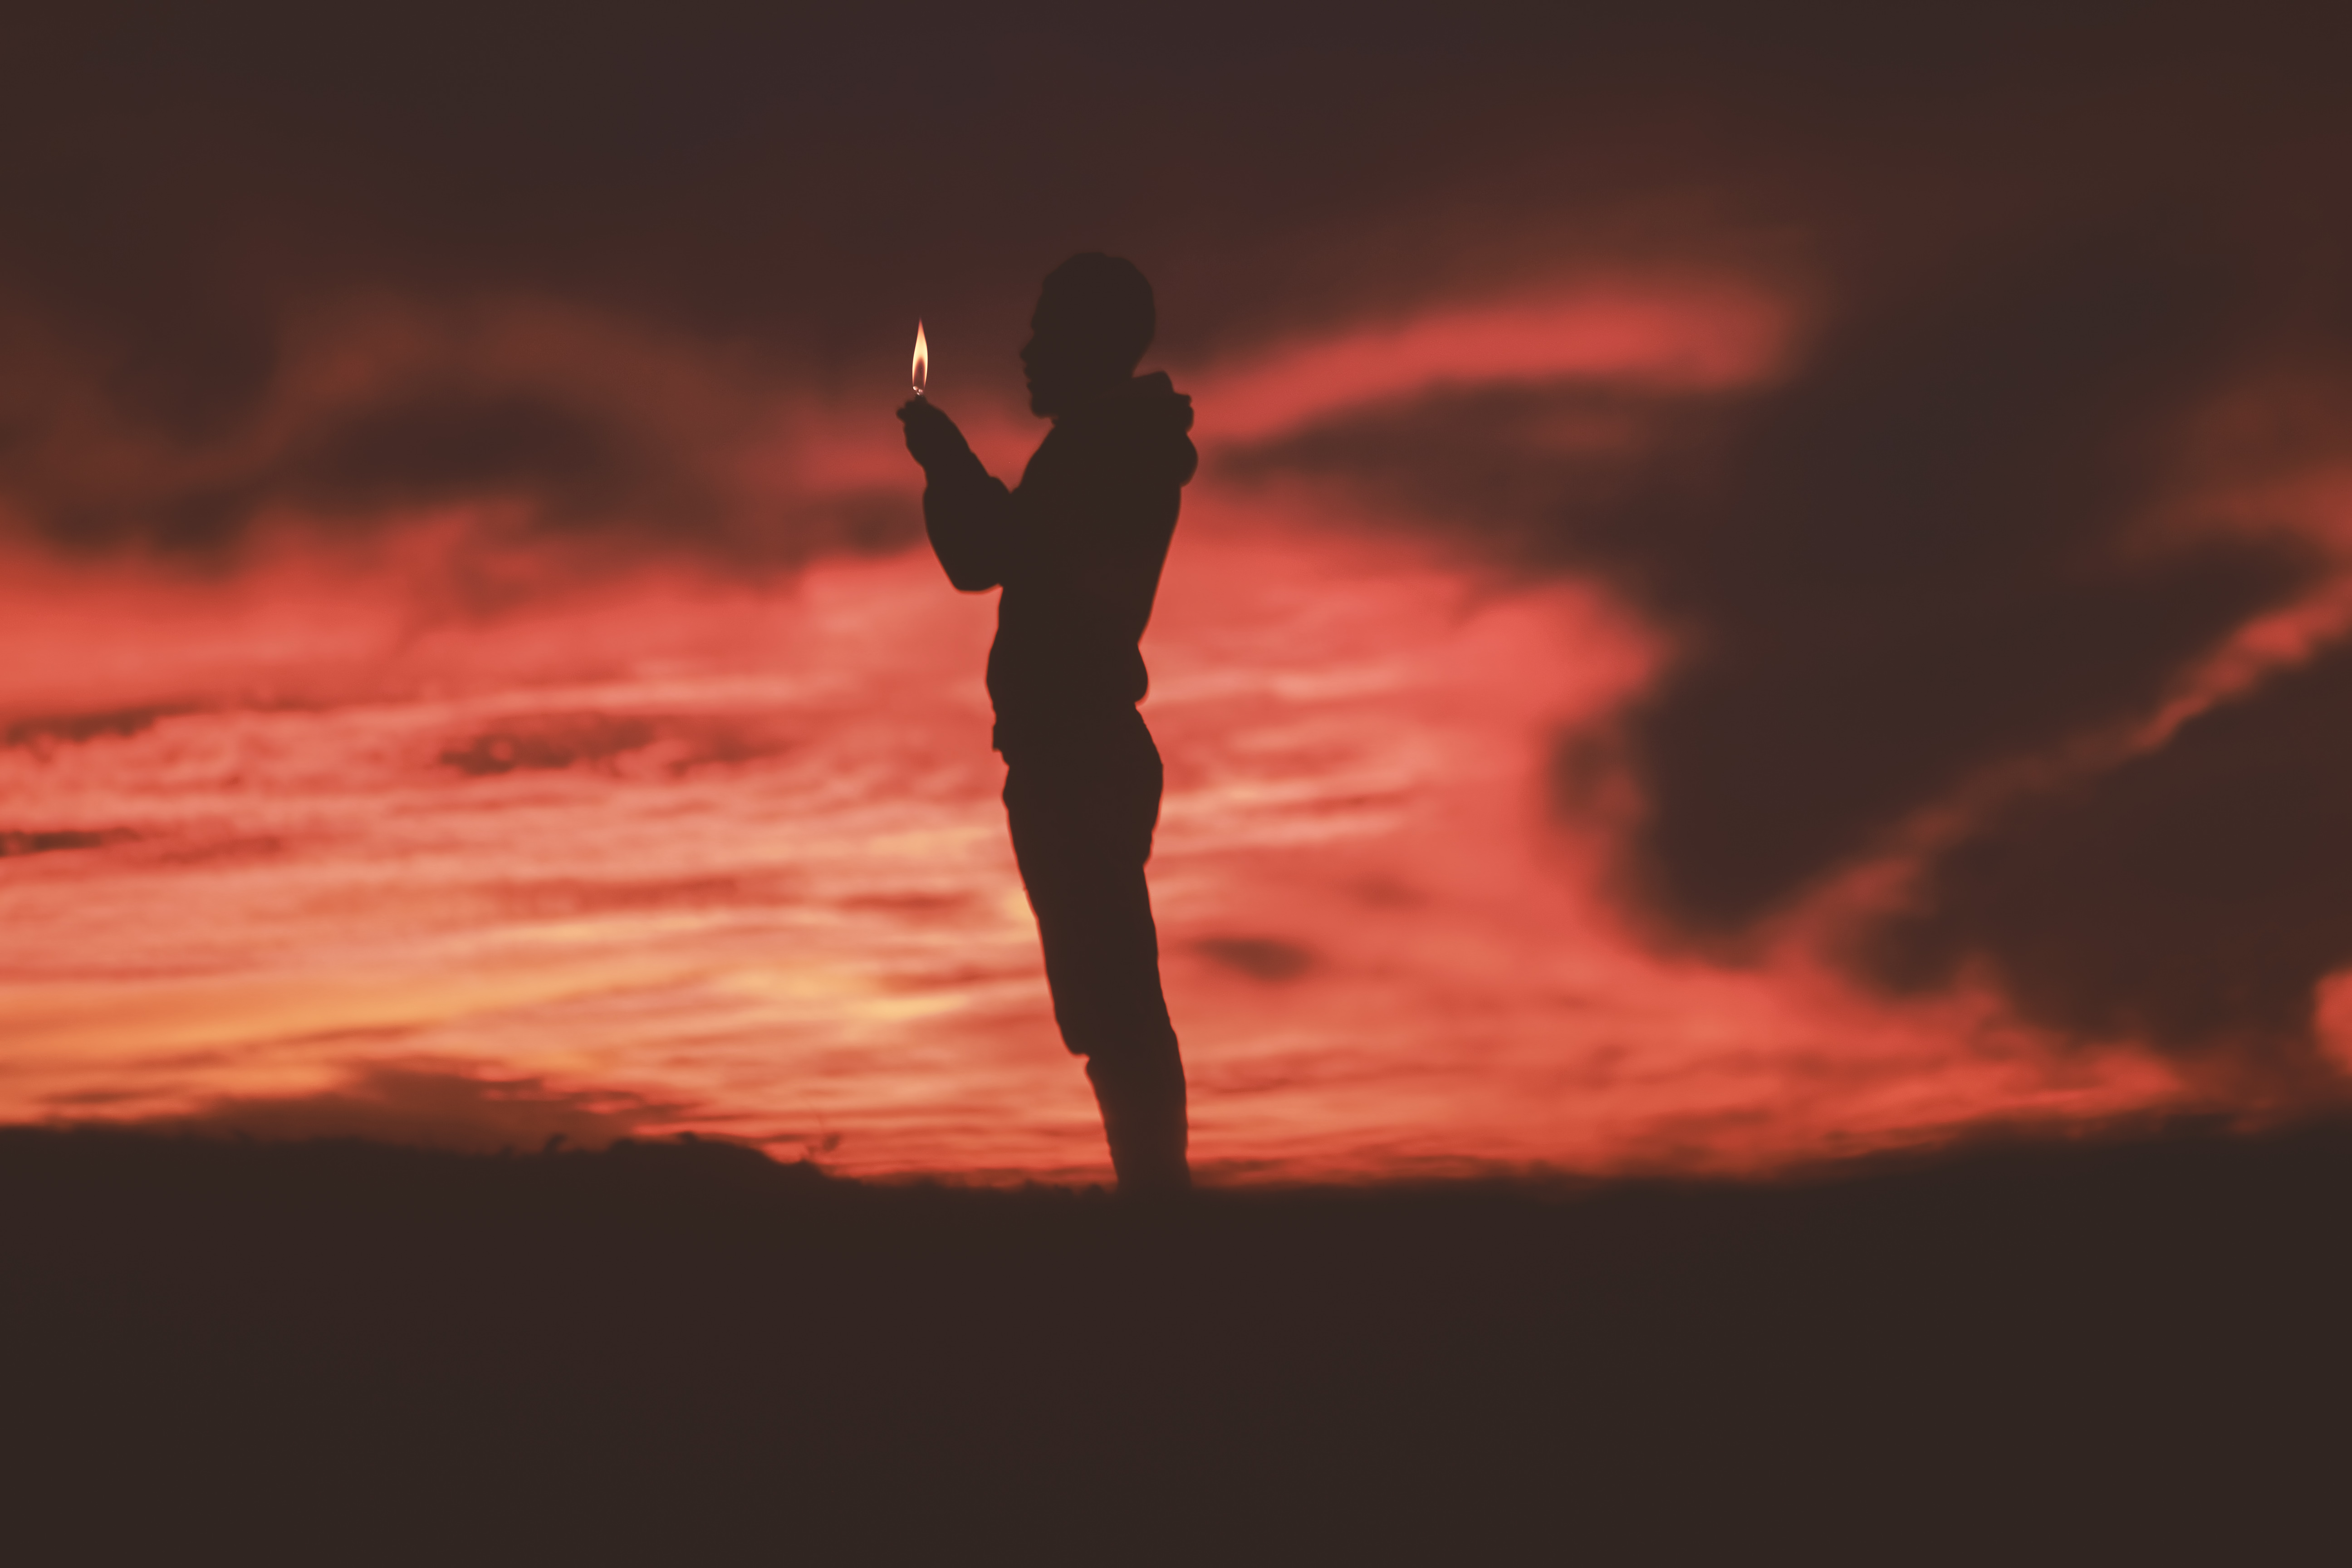
horizon, silhouette, cloud, sky, sunrise, sunset, sunlight, dawn, dusk, evening, red